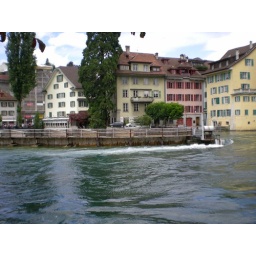
Water Spikes! they are used to regulate water level in the river